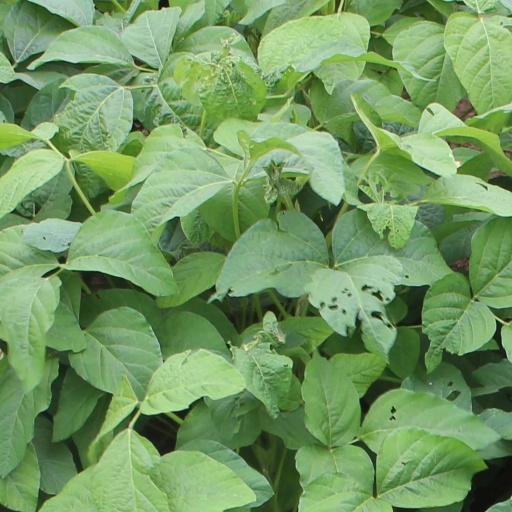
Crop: soybean